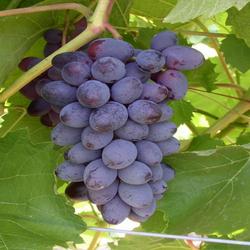
Label: Grapes